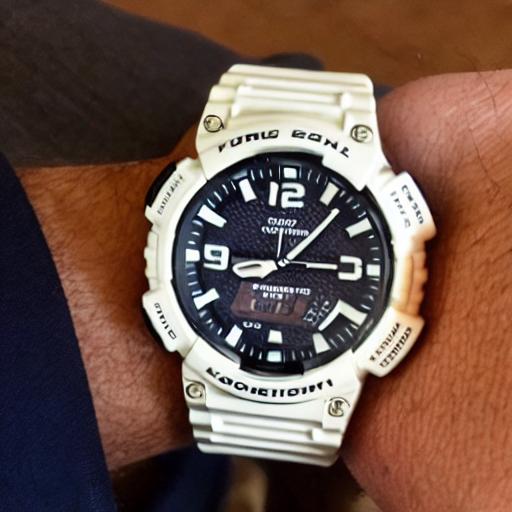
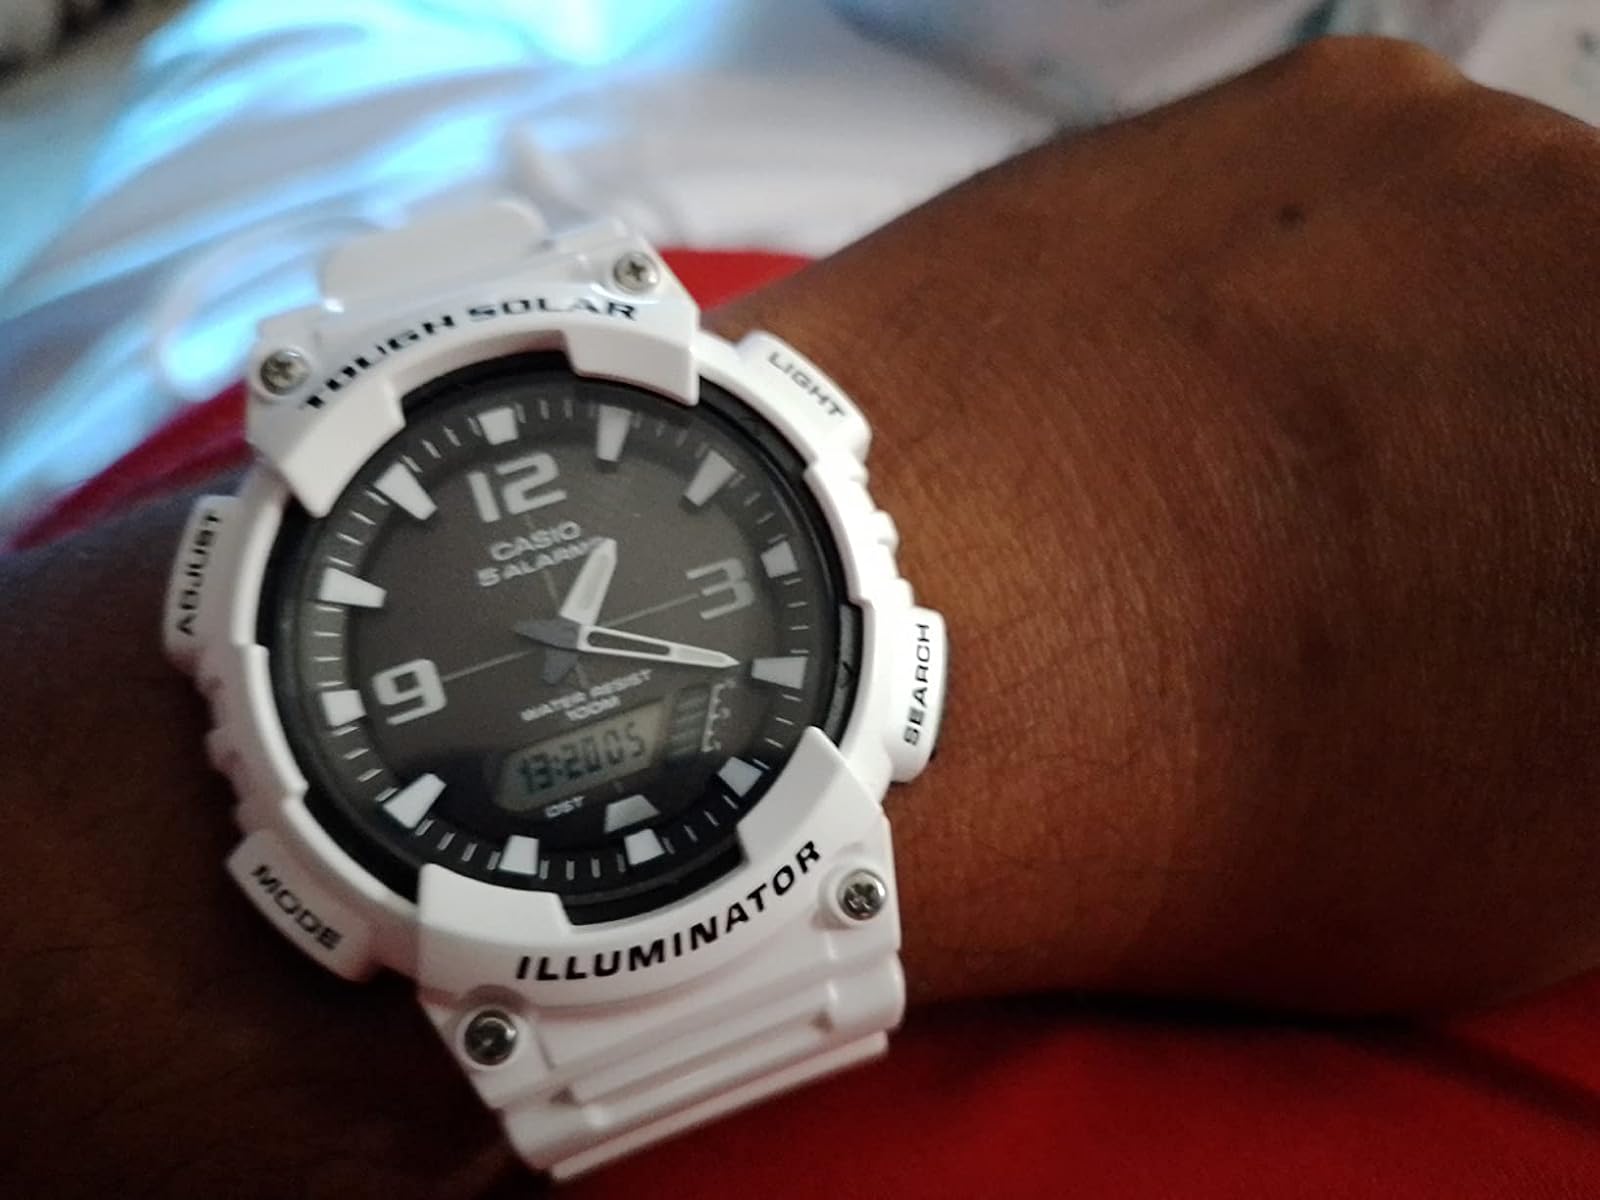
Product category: accessories_watch
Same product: no